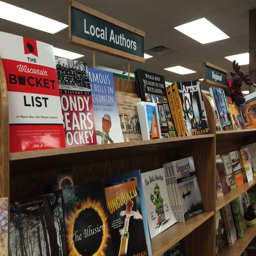
in this file photo , a shelf inside a city